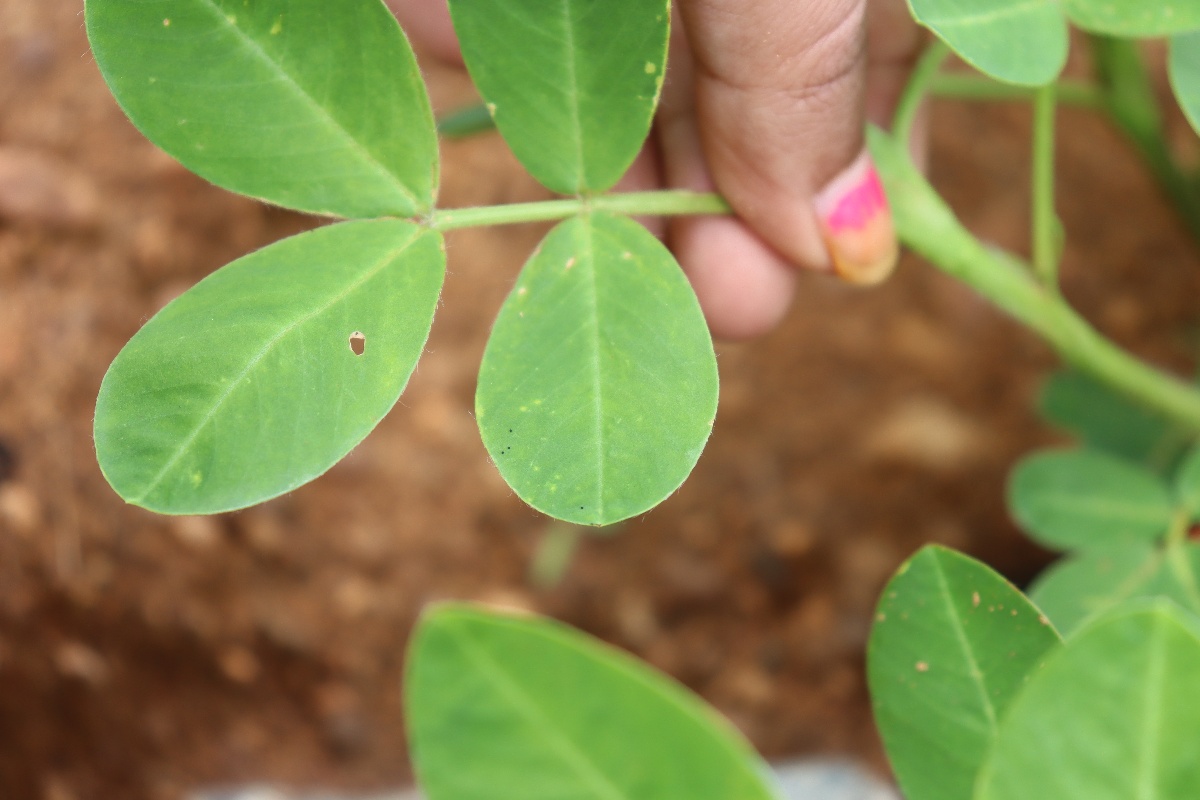
Label: early_leaf_spot